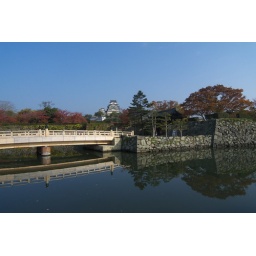
Here's a nice bridge over the outer moat to the Himeji Castle, with the castle in the background.